Rax

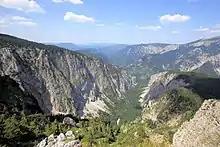
Greater Hell Valley

A cable car, the "Raxseilbahn", starting at Hirschwang at the north-eastern foot of the mountains and the first in Austria (construction began in 1925), takes visitors to the extensive, high plateau of the Rax at a height of about 1,500 m. This area is a particular favourite with hikers from Lower Austria and Vienna. The steep sides of the plateau offer climbing tours of various difficulty. These "steige" (mountain trails) and the "hütten", alpine huts offering basic accommodation, were built and are maintained kept by various Austrian Alpine Clubs. They were erected in the late 19th and early 20th century.